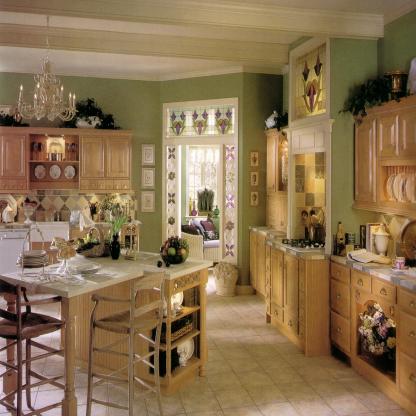
Scene: Indoor